Tecmo Bowl

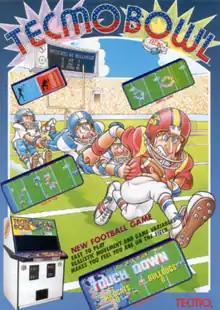
European arcade flyer of "Tecmo Bowl"

is a 1987 American football video game developed and published by Tecmo for arcades. The game features a large dual screen cabinet with up to four players between two fictitious teams. A port for the Nintendo Entertainment System was released in 1989 and was the first console game to include real National Football League players, via a license from the NFL Players Association. A Game Boy version developed by Sculptured Software followed in 1991. The NES version was extremely popular, spawning various sequels, starting with 1991's "Tecmo Super Bowl". The NES original has been cited as one of the best sports video games ever made. The NES and arcade versions have been re-released (without the NFLPA license) for various platforms, including mobile phones, the Virtual Console, the NES Classic Edition and the Nintendo Classics service.